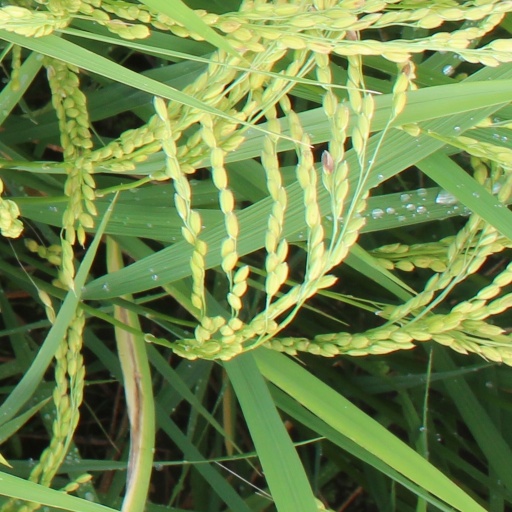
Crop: rice